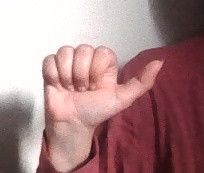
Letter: dhad